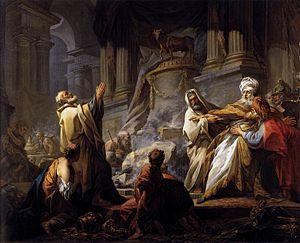
Jeroboam sacrifiant aux idoles est une peinture d'histoire sacrée réalisée par Jean Honoré Fragonard en 1752 est pour laquelle il remporta le 26 août le Grand prix de Peinture de l'Académie royale, ce qui lui ouvre les portes pour effectuer en 1756 son Grand Tour en Italie et s'installer à l'Académie de France à Rome en compagnie de son ami Hubert Robert et l'architecte Victor Louis.
Cet article fournit une liste de tableaux du peintre français Jean-Honoré Fragonard.